Charles F. Buddy

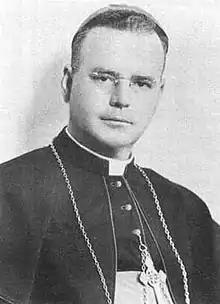

Charles Francis Buddy (October 4, 1887 – March 6, 1966) was an American prelate of the Roman Catholic Church. He served as the first bishop of the new Diocese of San Diego in California from 1936 until his death in 1966.